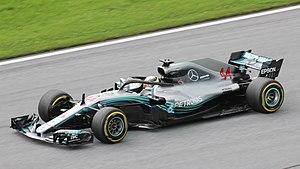
Lewis Carl Davidson Hamilton, né le 7 janvier 1985 à Stevenage dans le Hertfordshire en Angleterre, est un pilote automobile britannique, sextuple champion du monde de Formule 1 en 2008, 2014, 2015, 2017, 2018 et 2019, recordman du nombre de pole positions et du nombre de podiums.